Old Post Office and Customshouse (Key West, Florida)

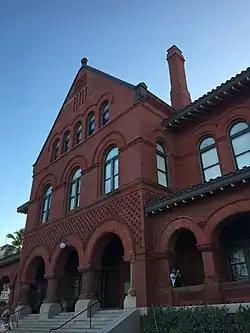
Custom House in Key West, now the Key West Museum of Art and History.

The Custom House and Old Post Office is a historic site located at 281 Front Street, Key West, Florida, United States. On September 20, 1973, it was added to the U.S. National Register of Historic Places.